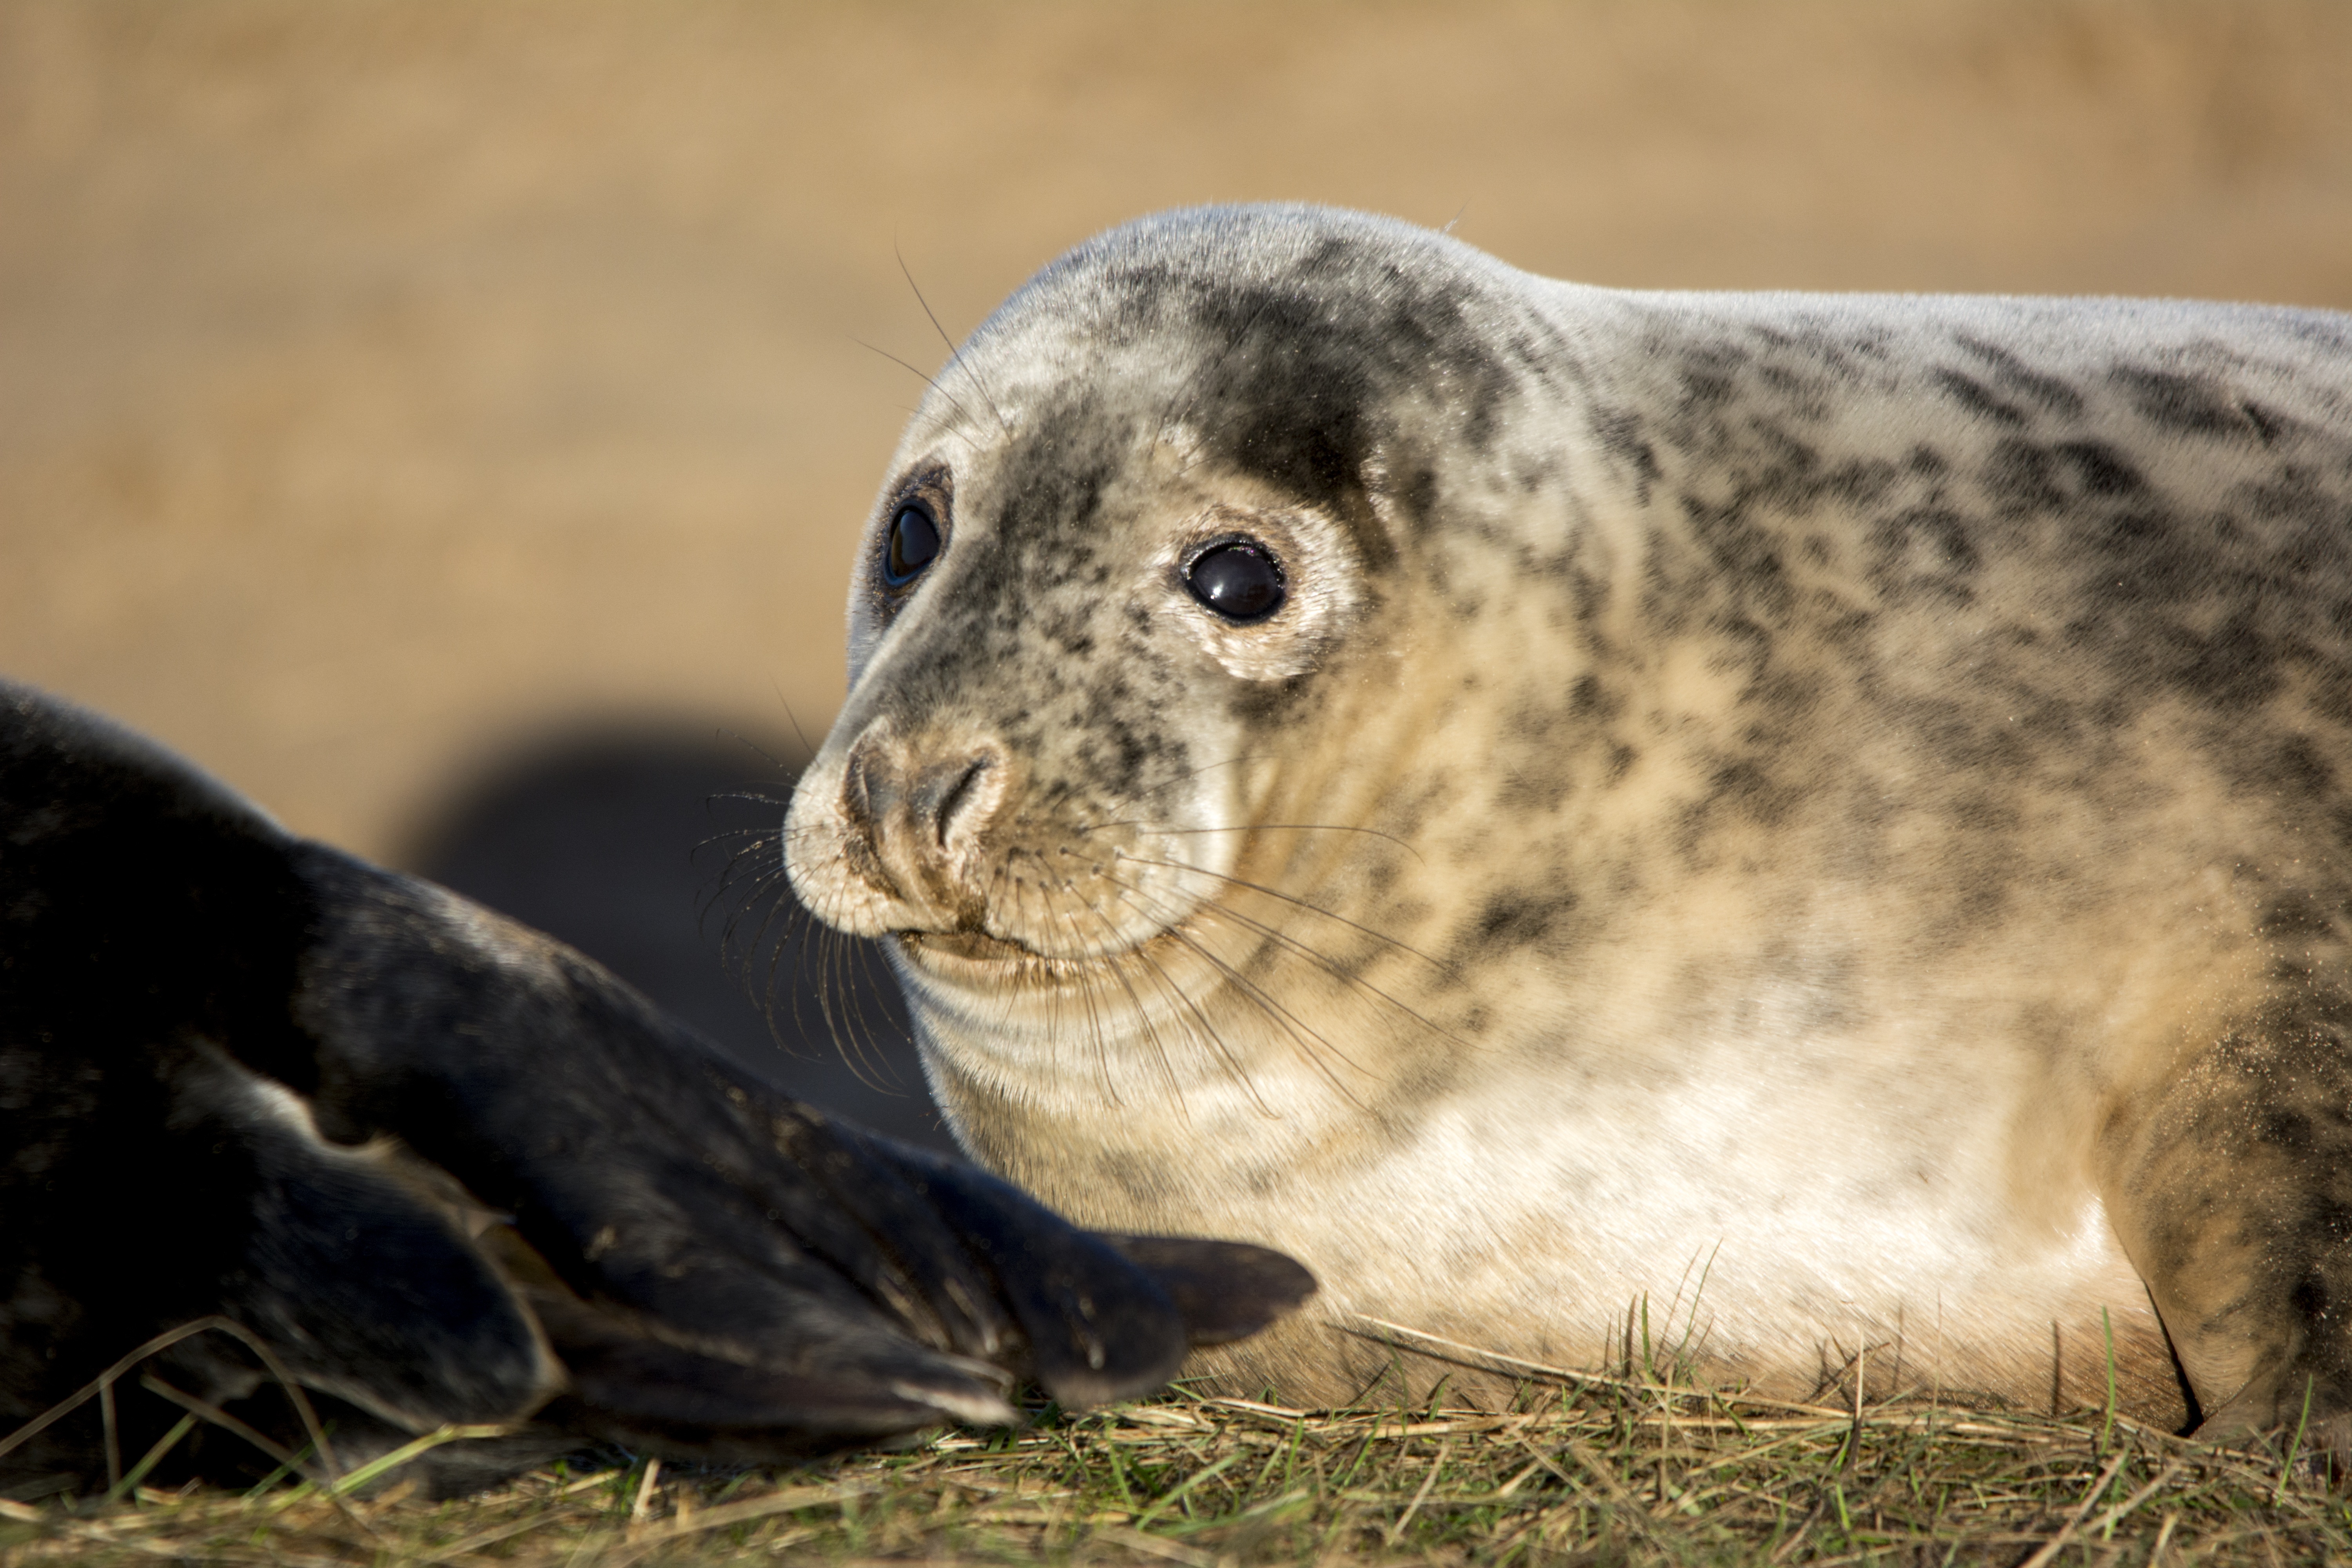
nature, wildlife, zoo, mammal, closeup, seal, fauna, seals, harbor seal, marine mammal, cattle like mammal